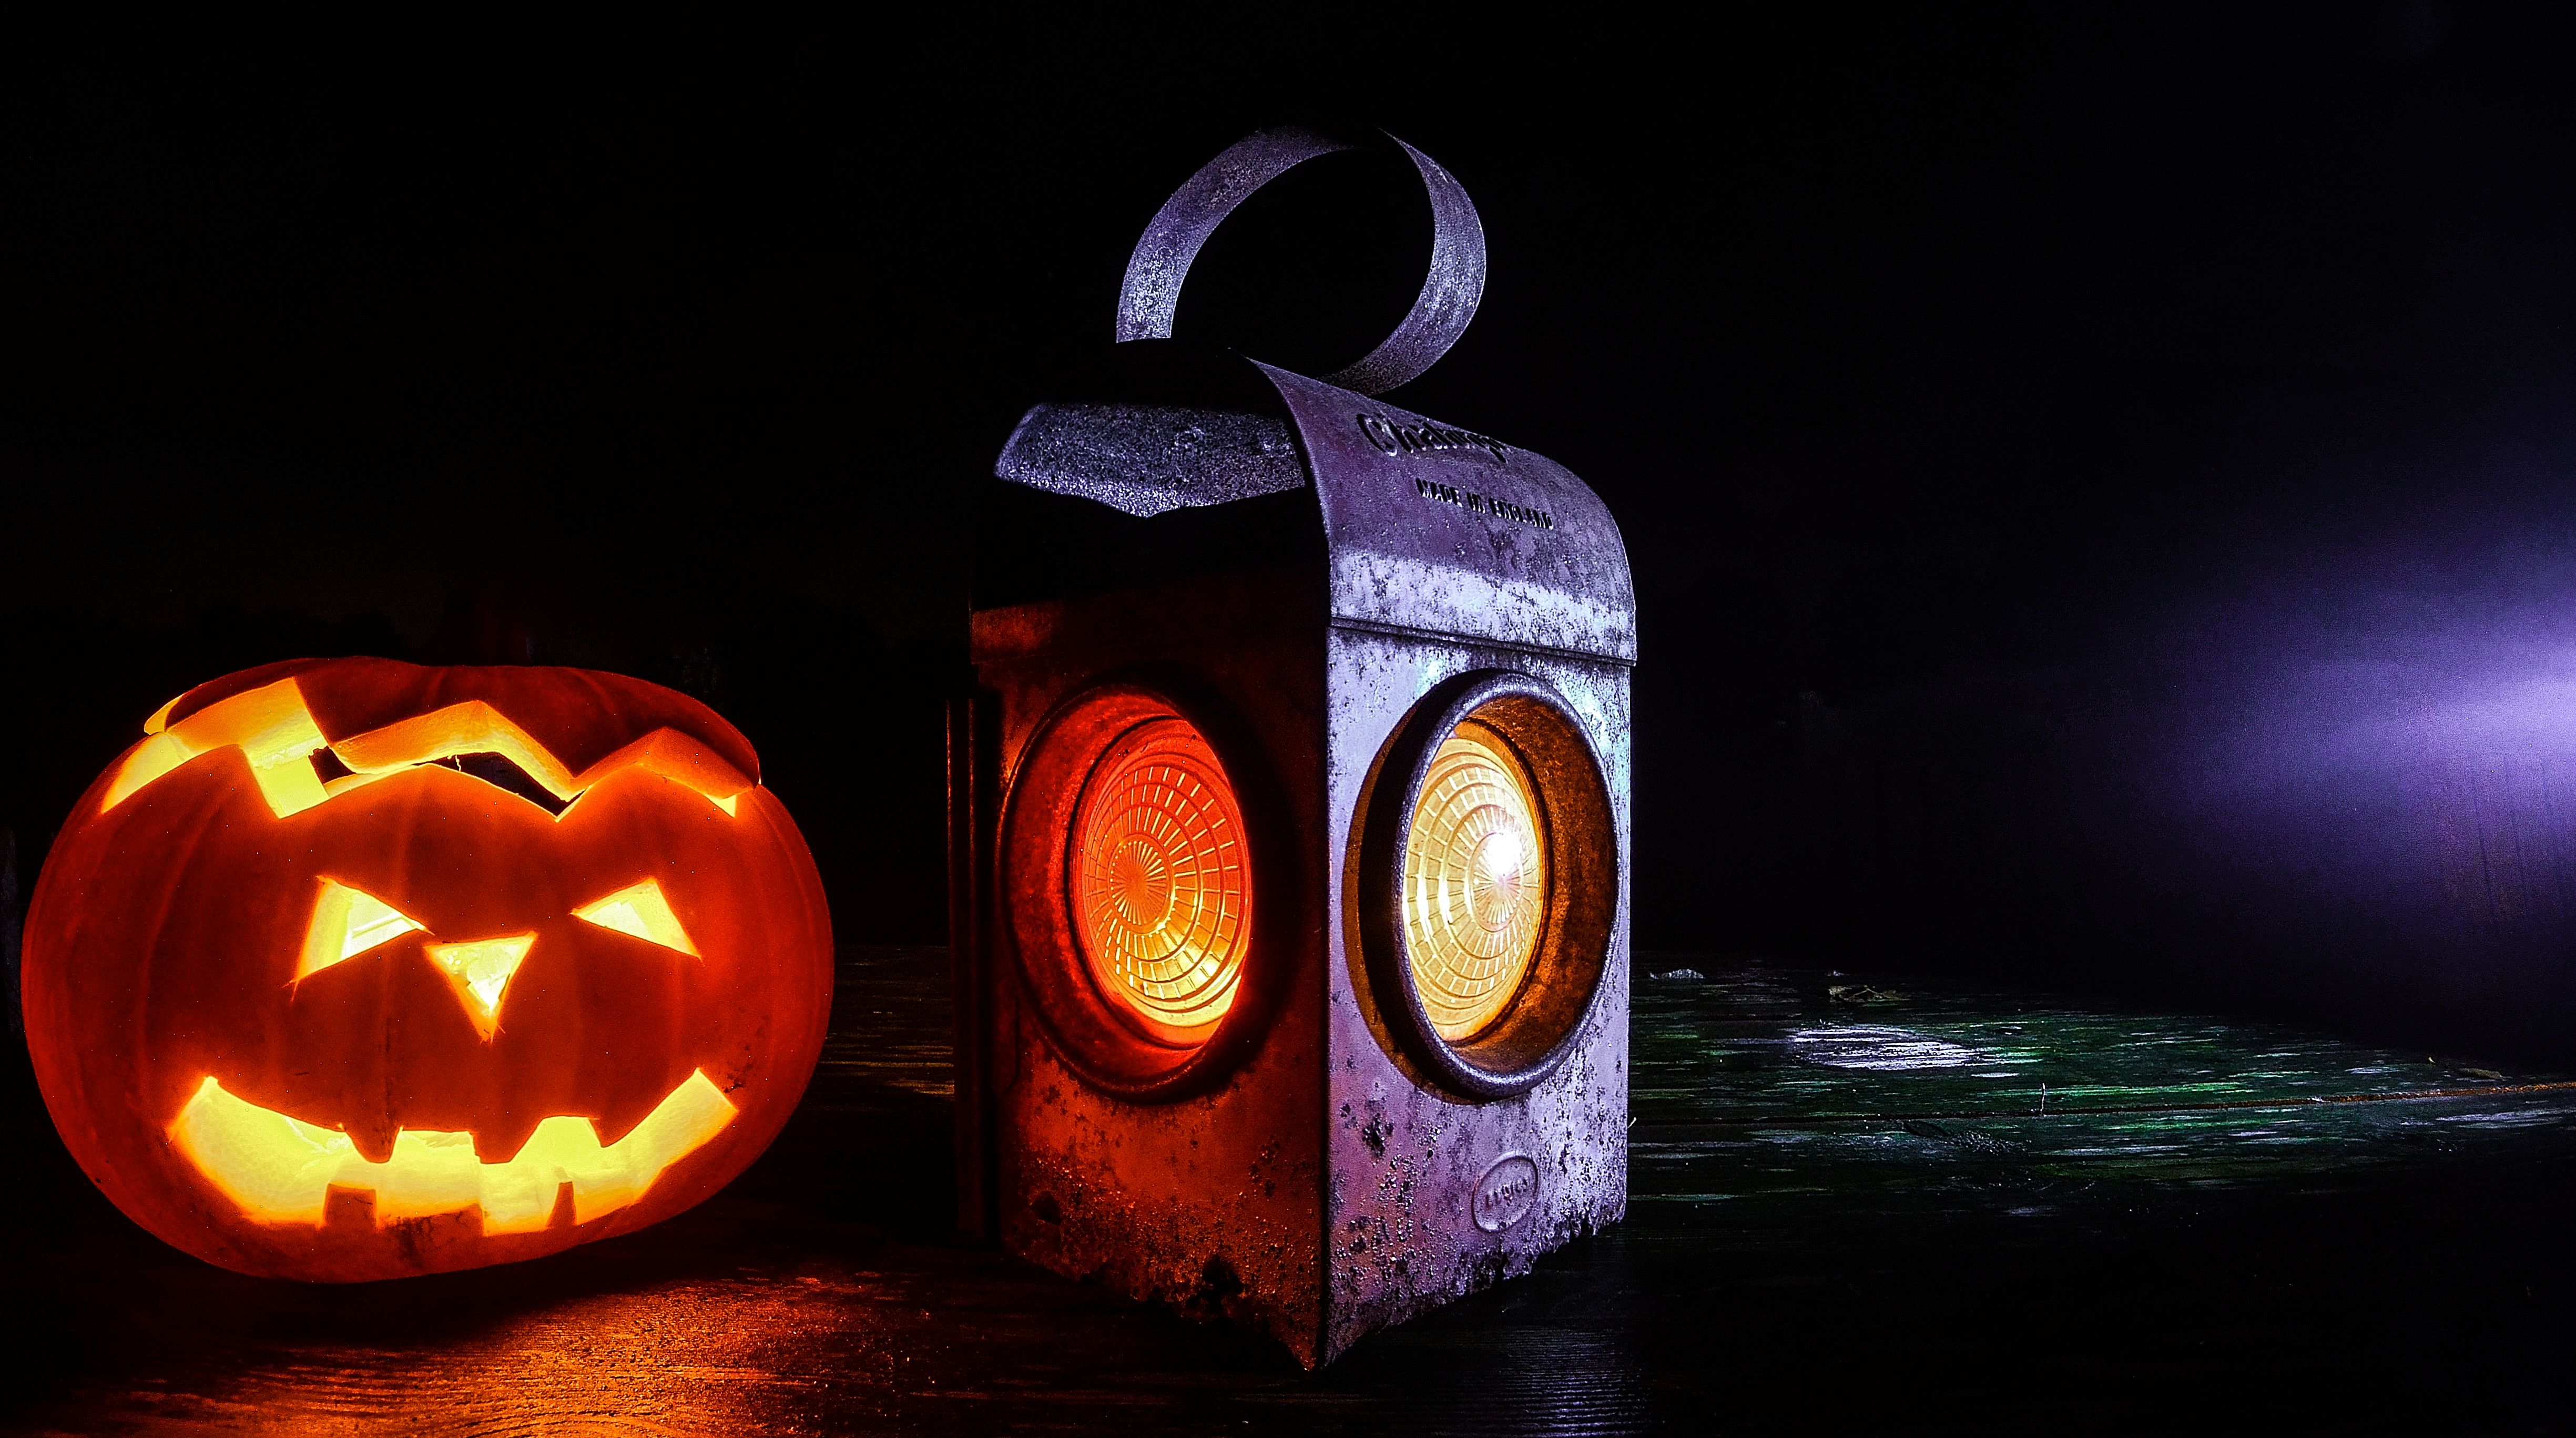
light, night, lantern, pumpkin, halloween, darkness, lamp, lighting, jack o lantern